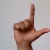
The image shows a hand gesture representing the letter 'L' in Indian Sign Language.